First Day of the Easter Rising

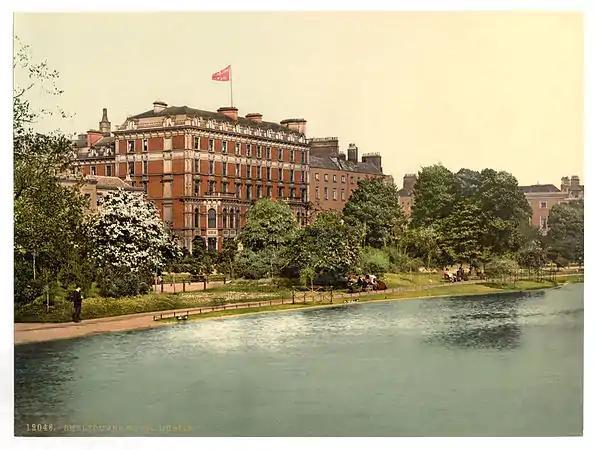
St. Stephen's Green, showing the Shelbourne Hotel.

The first day of the Easter Rising, Monday, 24 April 1916, saw some 1,200 volunteer soldiers of the Irish Volunteers take over positions in the centre of Dublin, launching the week-long revolution known as the Easter Rising.